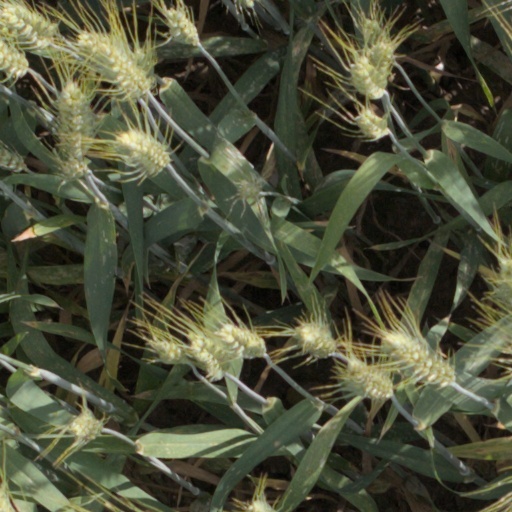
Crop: wheat